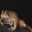
Label: frog